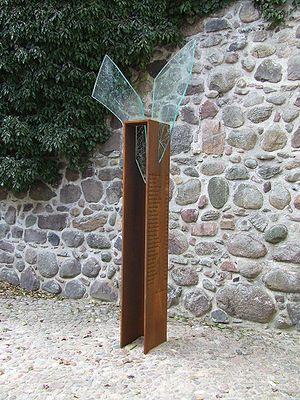
La chasse aux sorcières est la poursuite, la persécution et la condamnation systématique et en masse de personnes accusées de pratiquer la sorcellerie. Si la condamnation des pratiques de sorcellerie se rencontre à toutes les époques et dans toutes les civilisations, cette chasse aux sorcières du Moyen Âge tardif et surtout de la Renaissance est particulière par la croyance en un complot organisé de sorcières se réunissant en sabbat pour détruire la chrétienté en faisant un pacte avec le diable, et par la persécution et la traque massive de ces prétendues sorcières.